2018 Ad Diriyah ePrix

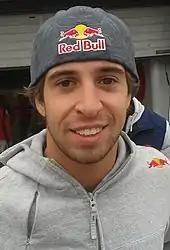
António Félix da Costa "(pictured in 2013)" took the second victory of his career and his first since the 2015 Buenos Aires ePrix.

On lap three, Vergne pressured López for third. He tried to pass him into turn 18 but López turned right to block him. He did succeed on the next lap and Lotterer also got ahead of López for fourth soon after. Both Techeetahs battled for third as Félix da Costa opened up a two-second advantage over Buemi. It concluded when Lotterer ran wide on the left through turn 17 on the sixth lap. He then held off López on his right entering the next corner. Doing this dropped López into d'Ambrosio's clutches, who was not close enough to affect a pass. In the meantime, Turvey and his teammate Dillmann used the attack mode in an attempt to advance through the field with 34 minutes to go. On his eighth lap, Rosenqvist retired with a rear transmission failure. During the following lap, Buemi was out-braked by Vergne on the outside at turn 18 for second. An error from Paffett put him off the racing line between turns eight and nine and he collided with a barrier and retired on lap ten. On lap 11, Massa overtok Vandoorne on the right for ninth.